Loch Ryan

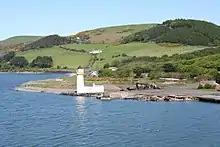
Cairn Point lighthouse viewed from the southwest in 2009

Loch Ryan is a Scottish sea loch that acts as an important natural harbour for shipping, providing calm waters for ferries operating between Scotland and Northern Ireland. The town of Stranraer is the largest settlement on its shores, with ferries to and from Northern Ireland operating from Cairnryan further north on the loch.